Sawtooth National Forest

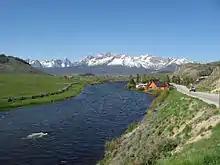
The Salmon River and Sawtooth Mountains along Idaho State Highway 75 approaching Stanley

Winter activities include downhill skiing, cross-country skiing, snowshoeing, and snowmobiling. The first destination winter resort in the U.S. was developed at Sun Valley in 1936 with ski slopes on Bald Mountain and Dollar Mountain. There are four ski areas in Sawtooth National Forest as well as the Rotarun Ski Area just west of Hailey and Dollar Mountain in Sun Valley, but these are just outside the forest's boundary. There are snowshoe loops and of groomed Nordic ski trails around Galena Lodge in the SNRA. Sno-Cat and heliskiing opportunities also exist in the forest. Over of groomed snowmobile trails and warming huts are found in the Fairfield District, and there are in the Cassia Division. Backcountry hut and yurt accommodations are available in the Sawtooth National Forest for overnight trips for winter recreationalists.